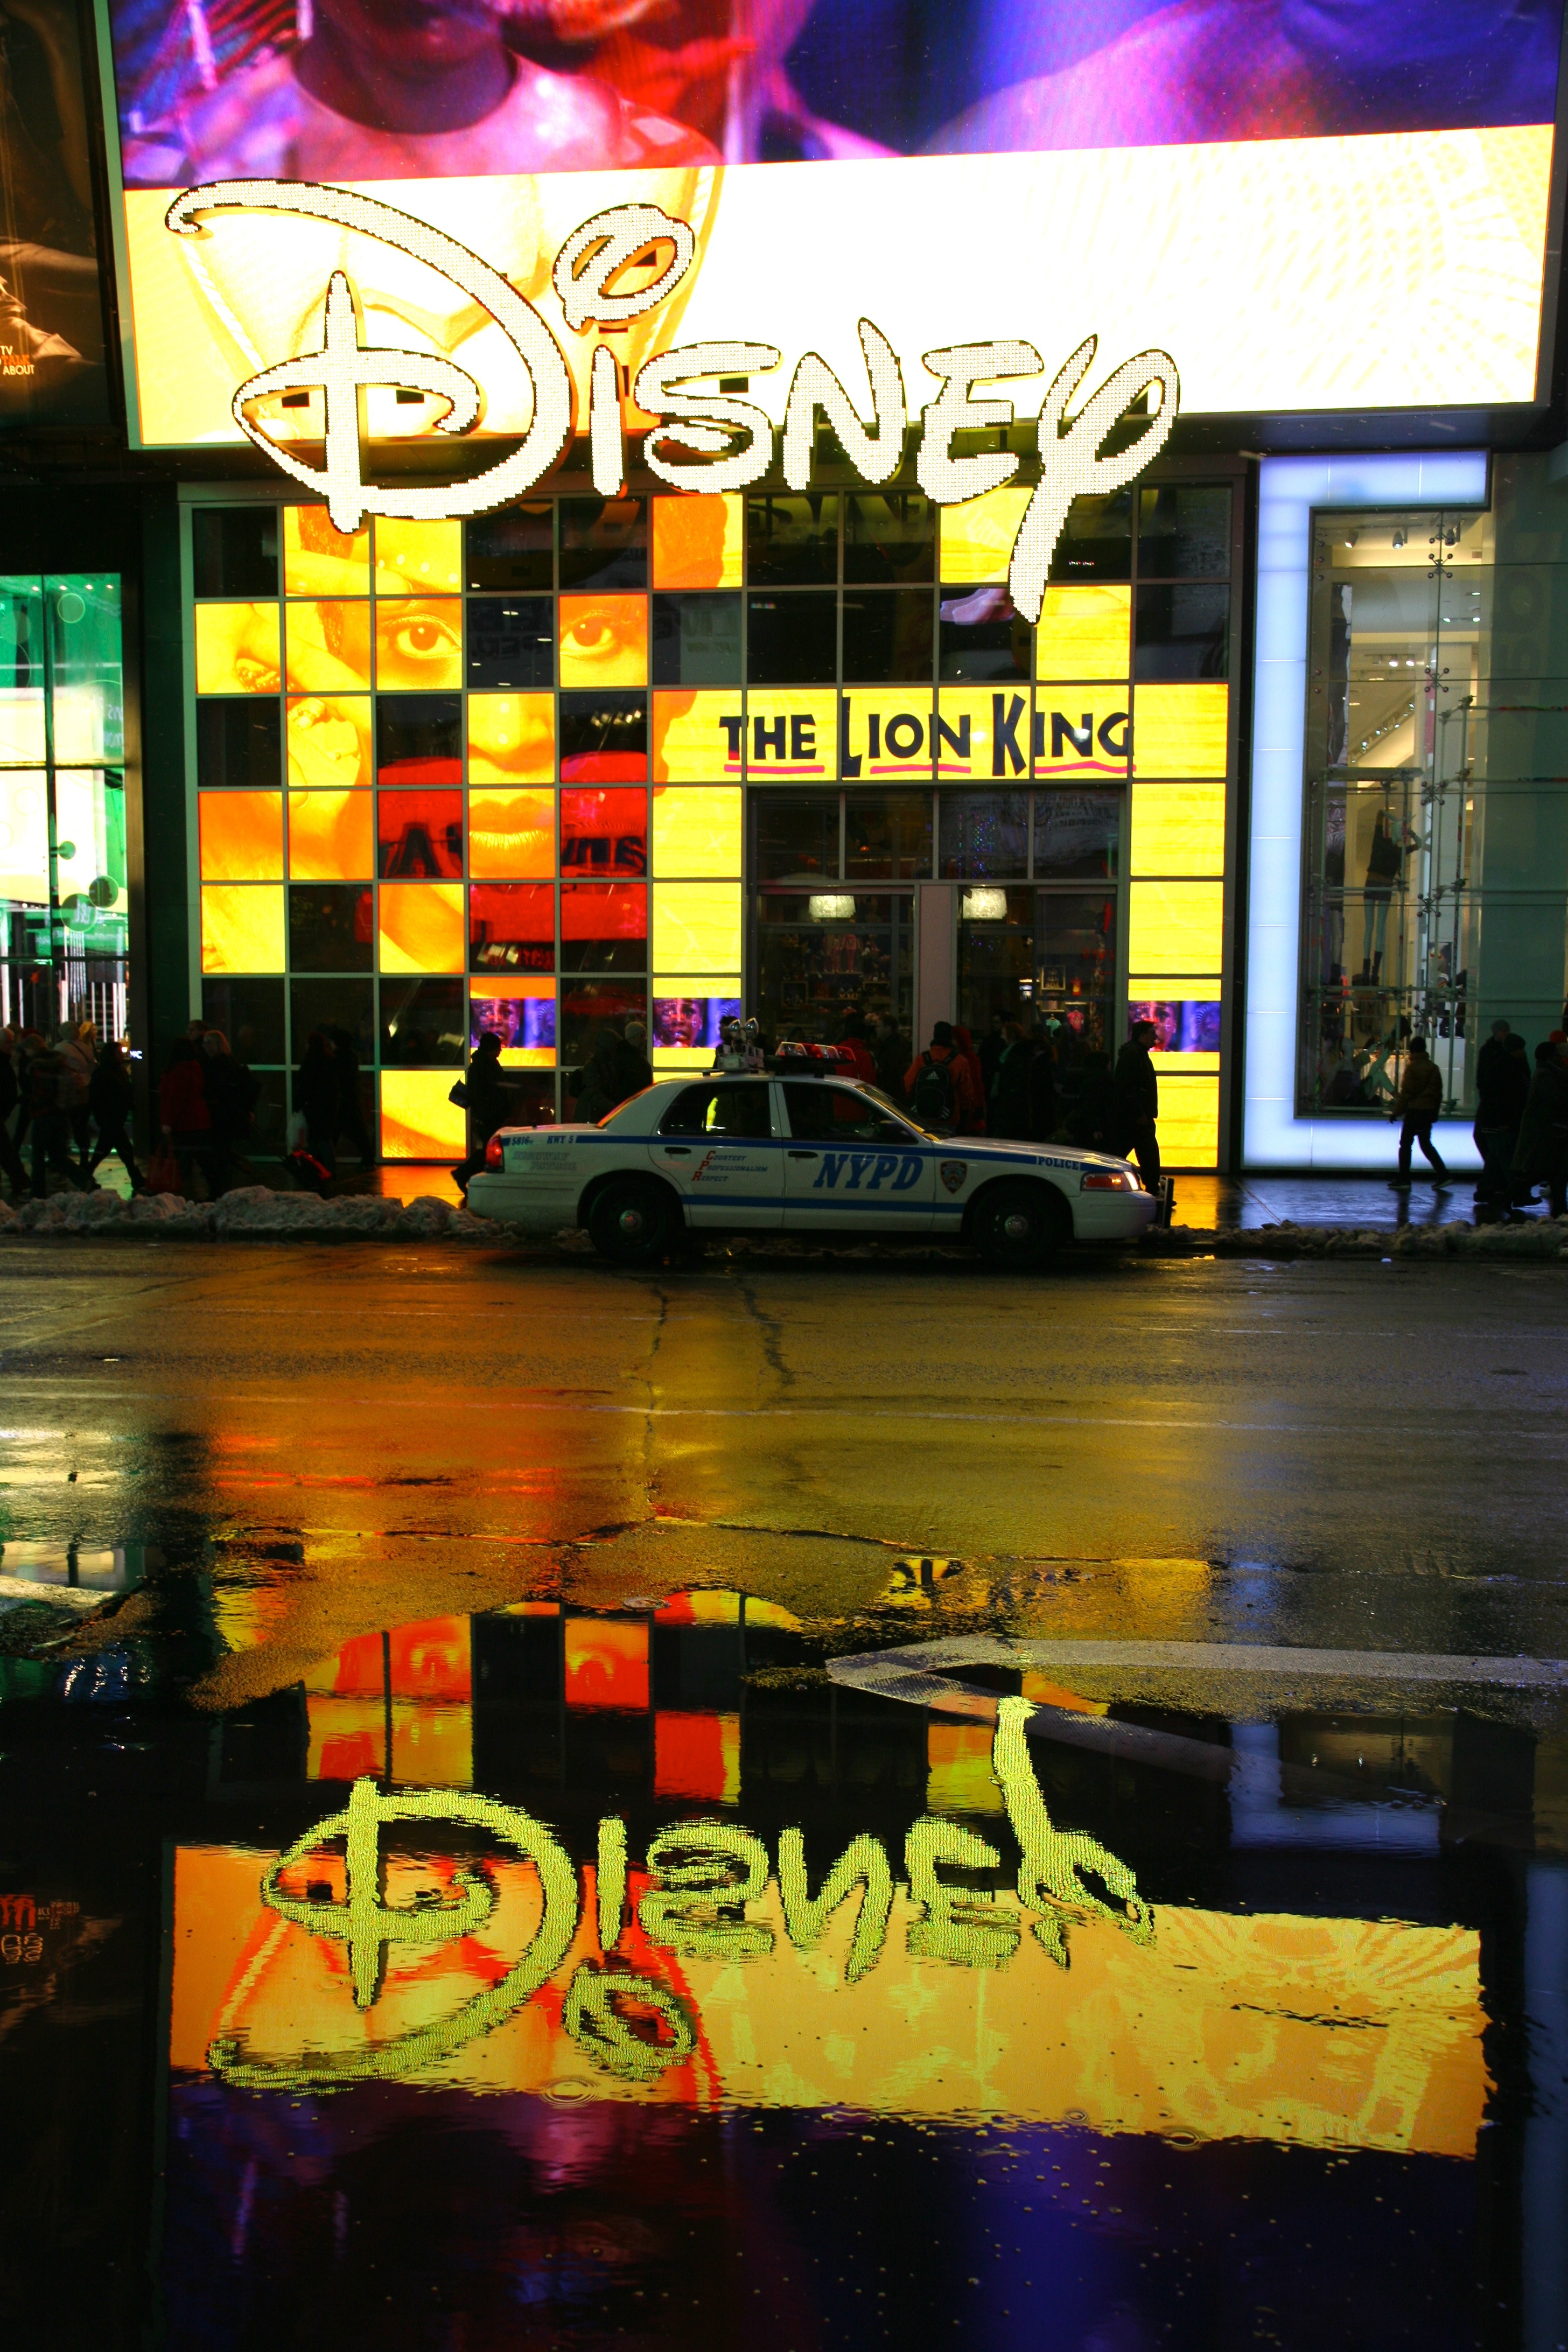
night, advertising, manhattan, nyc, color, signage, neon, disney, art, newyork, newyorkcity, ny, police, canon5d, midtown, nypd, canonef24105mmf4lisusm, theatredistrict, timessquare, thelionking, display device